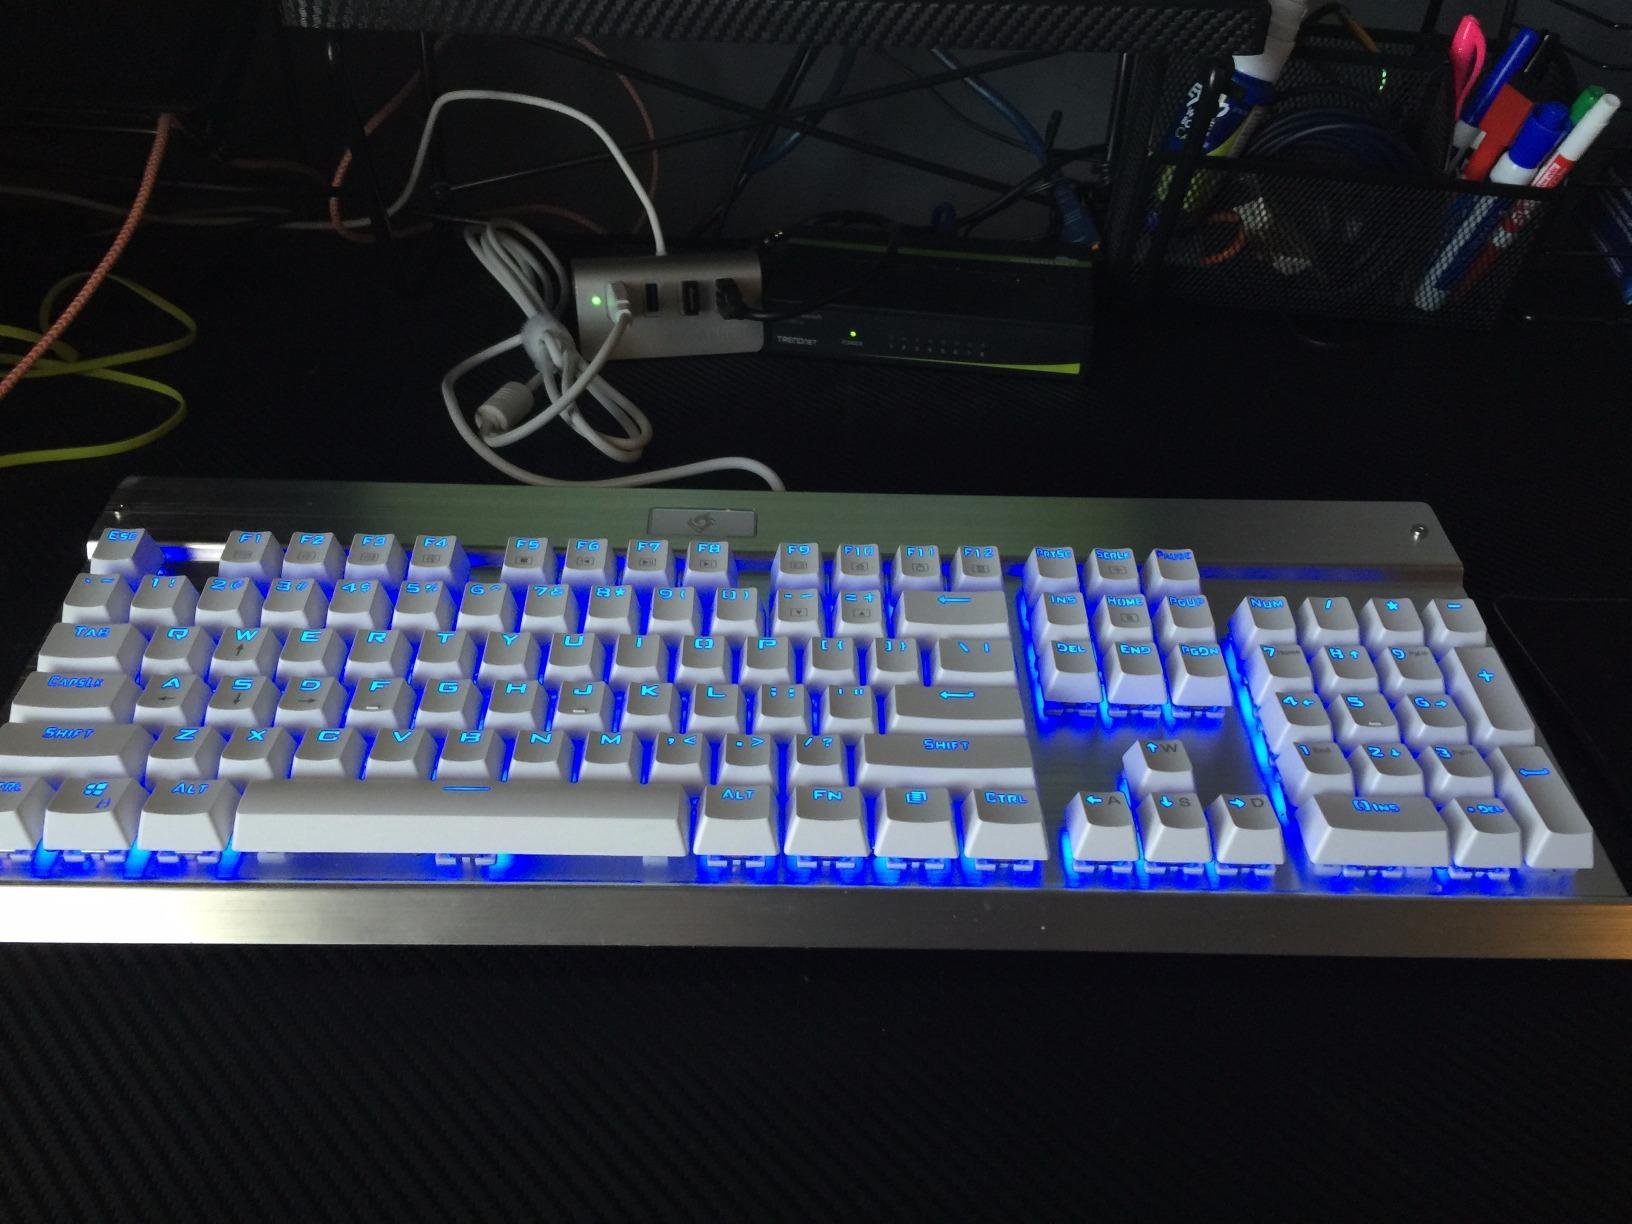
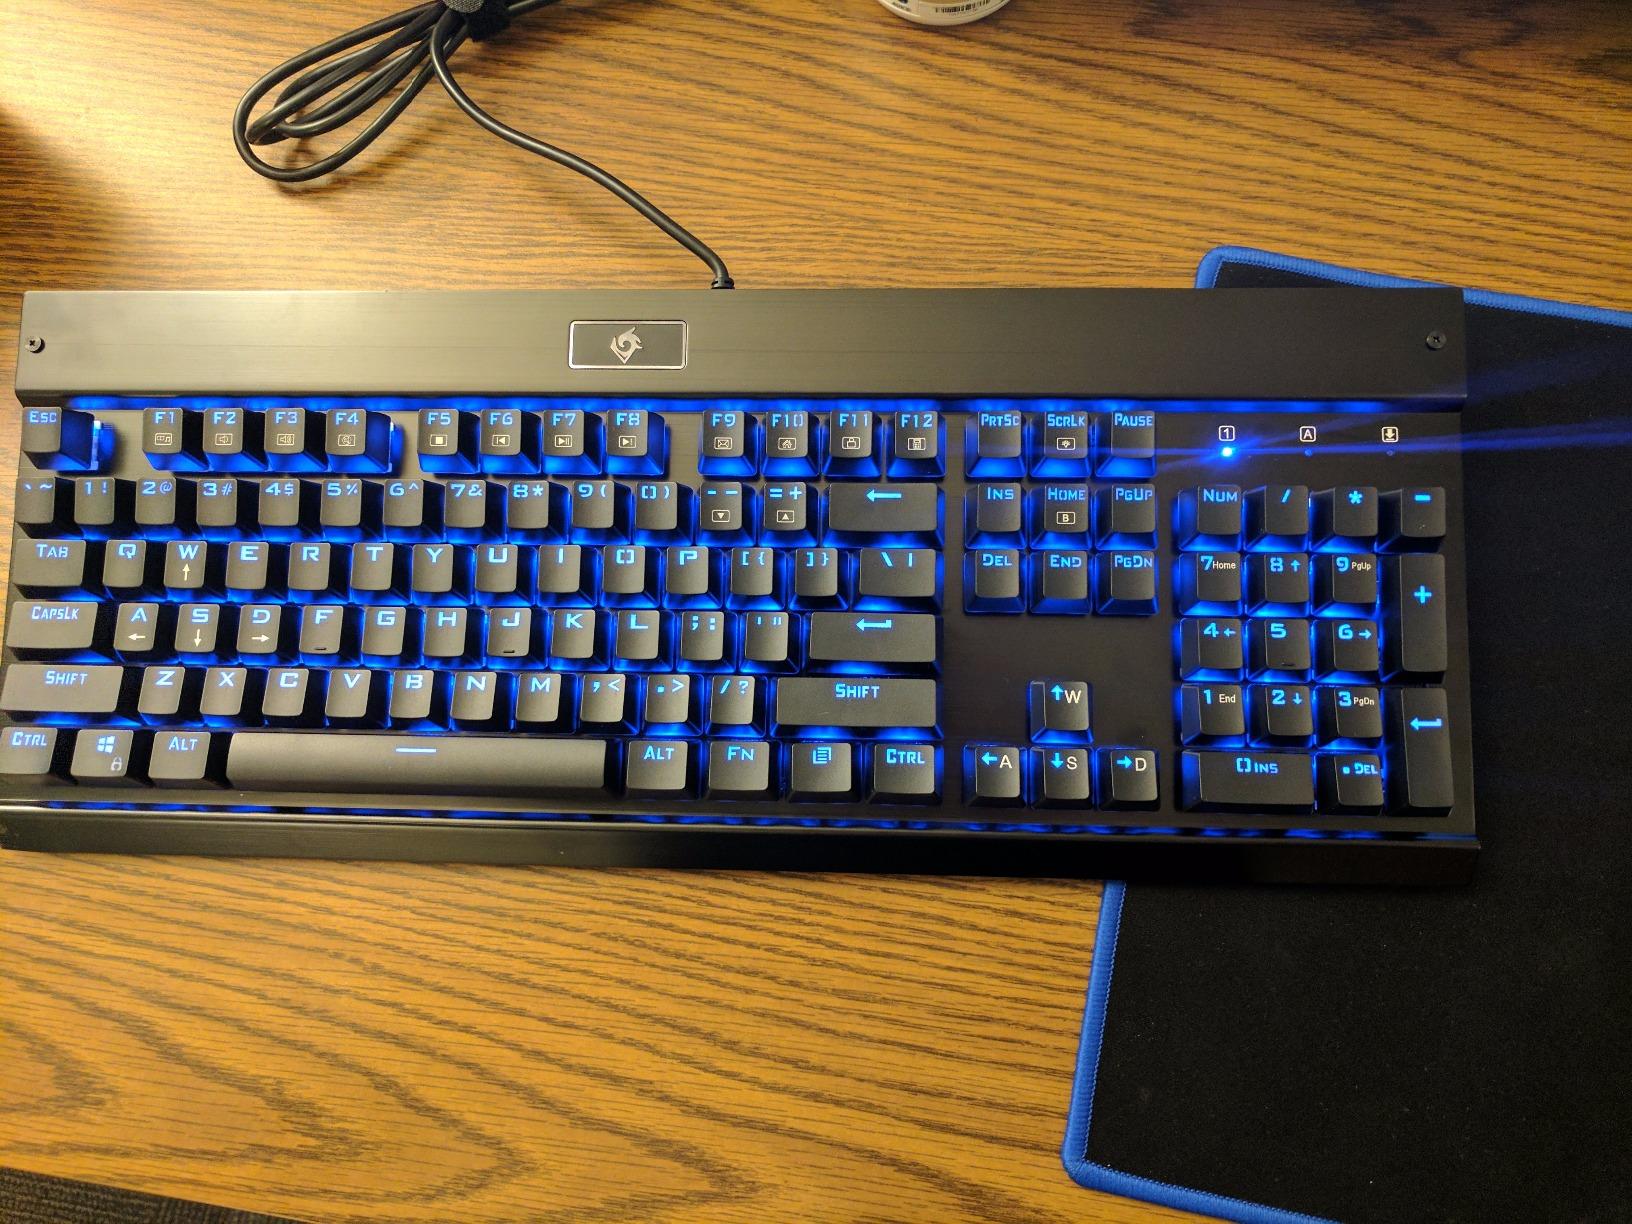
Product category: keyboard
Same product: no